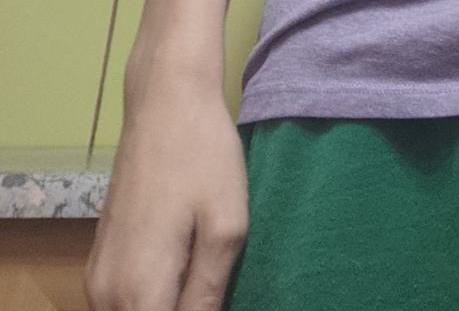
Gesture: no_gesture